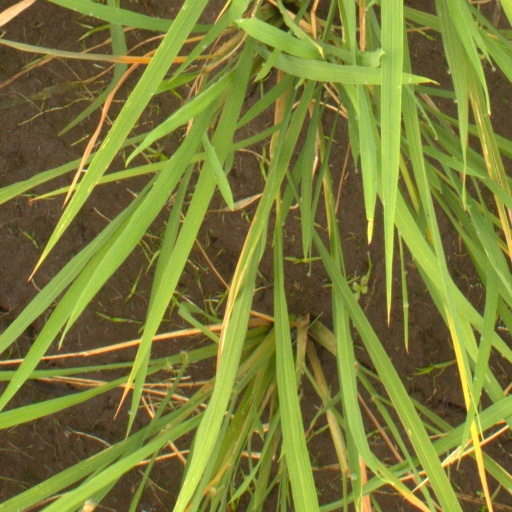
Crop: rice